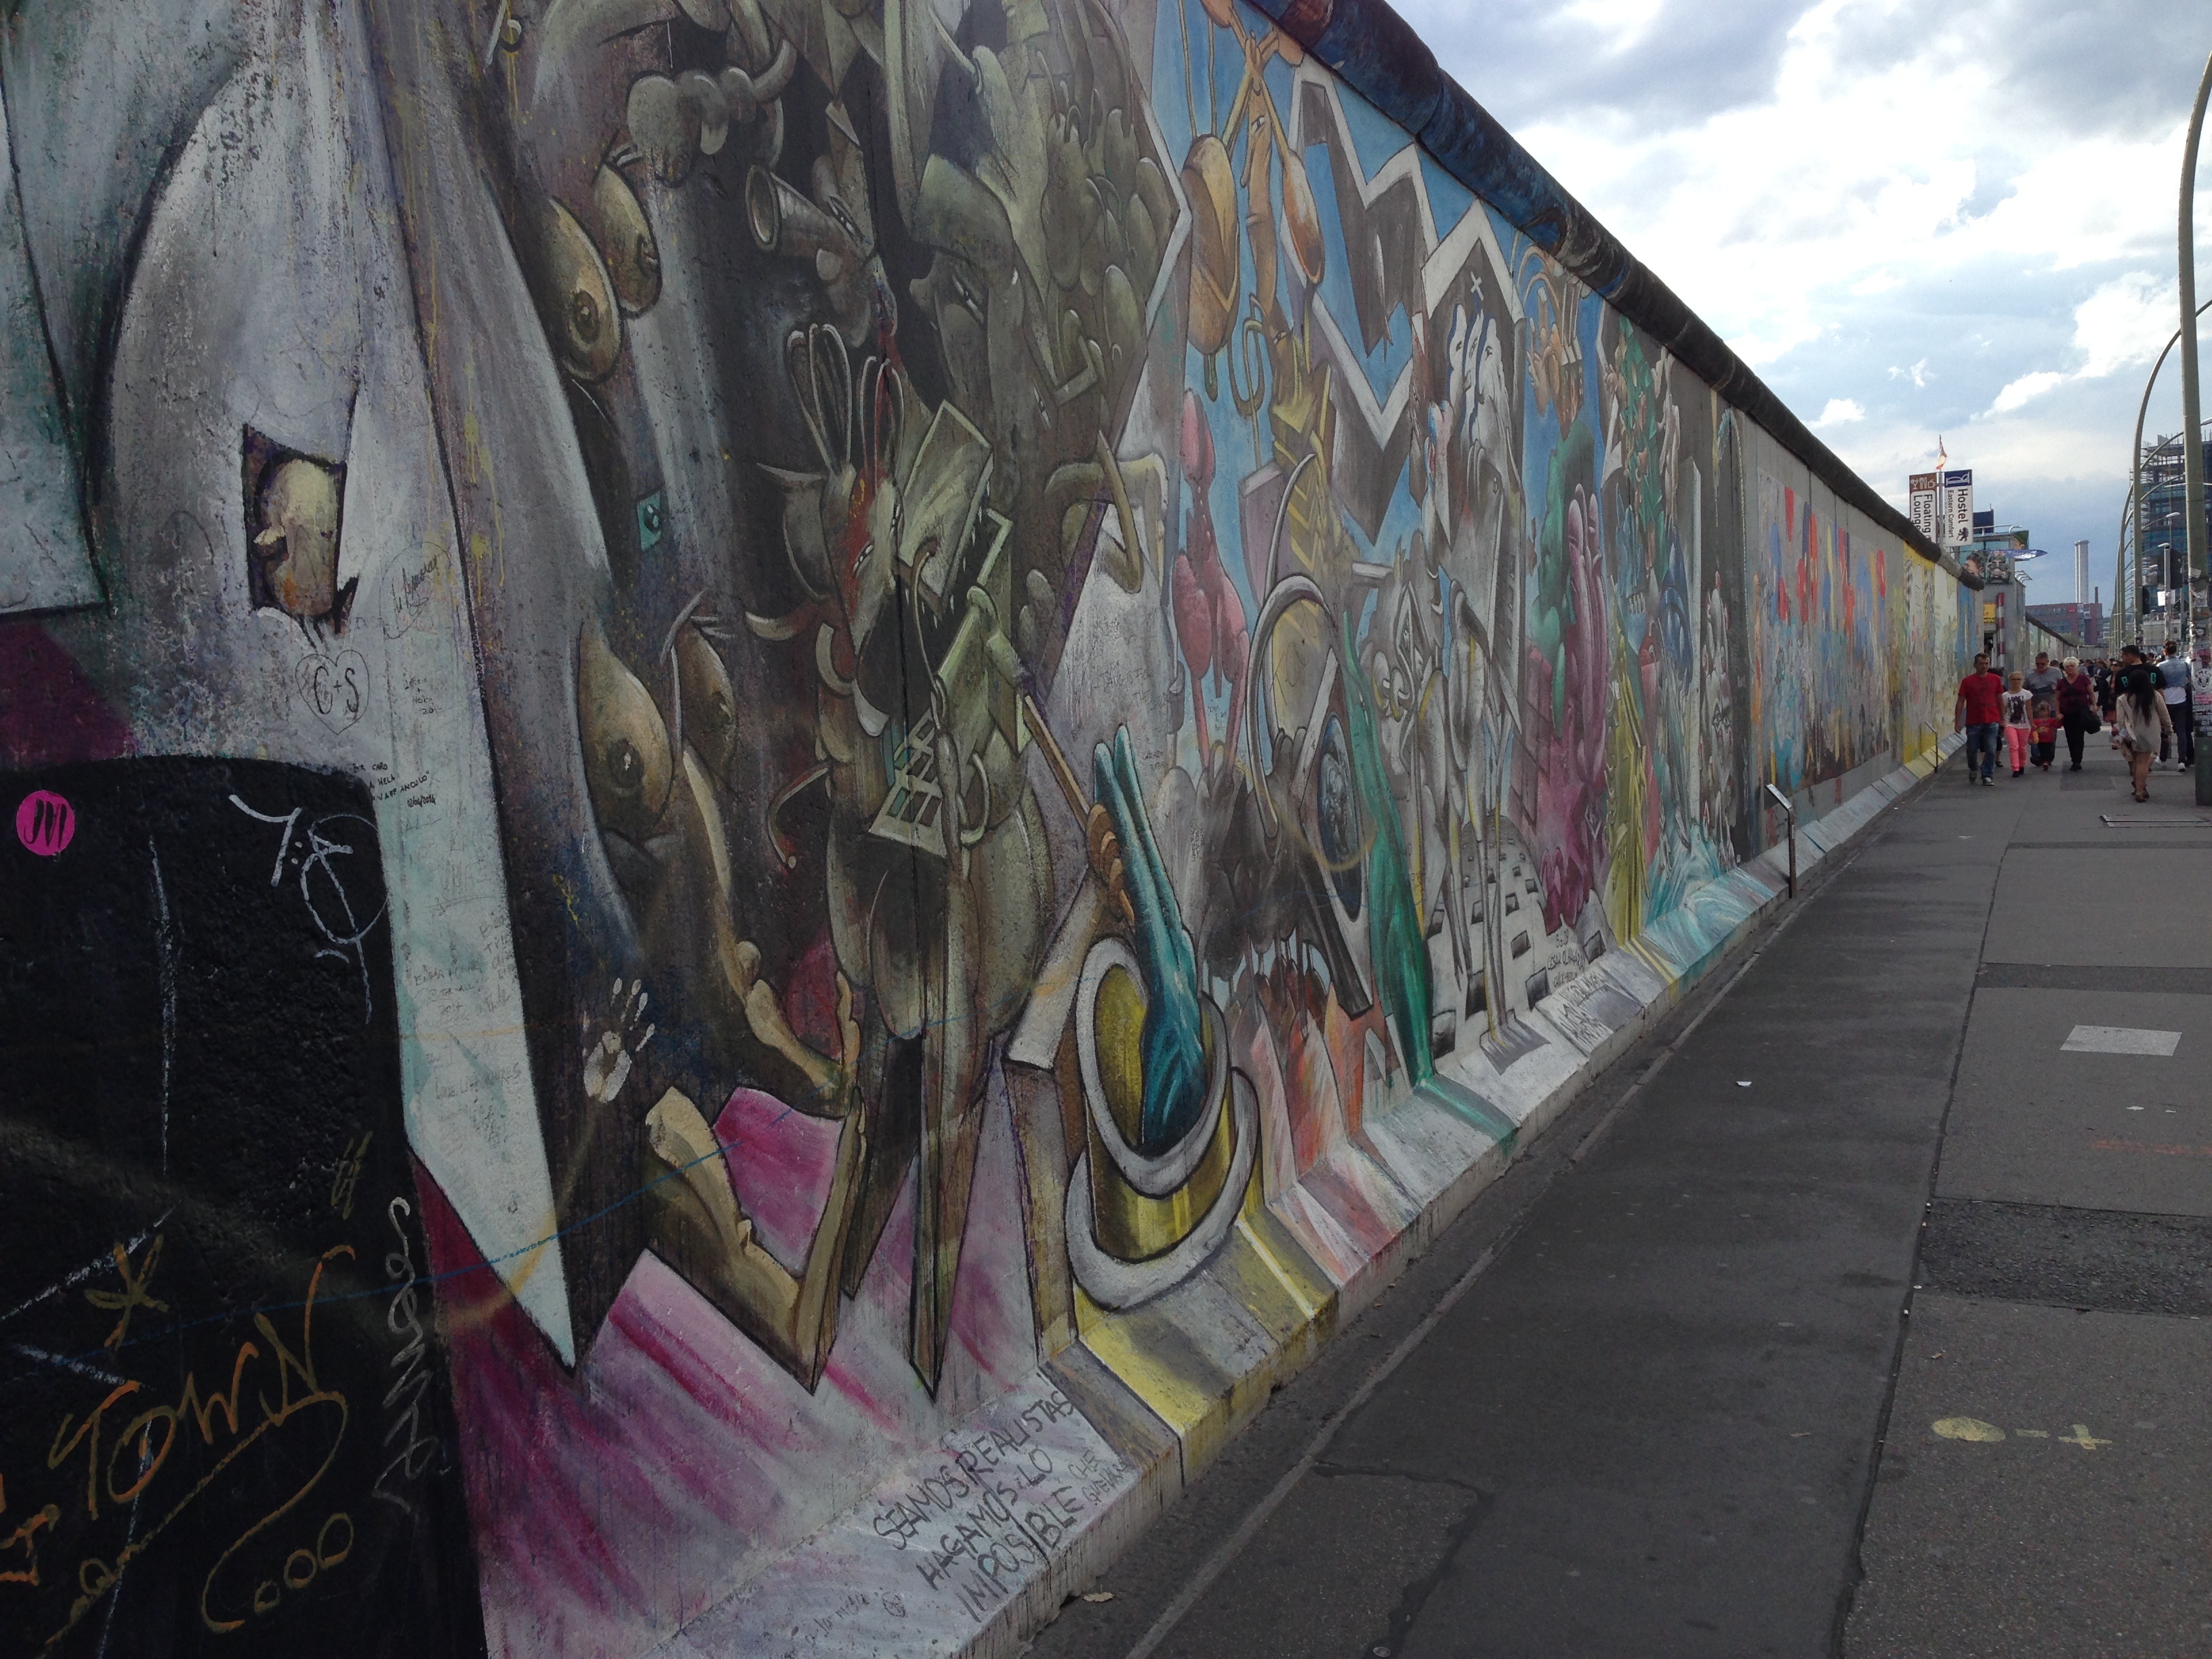
road, street, city, urban, wall, monument, color, landmark, graffiti, street art, art, mural, berlin, german, urban area